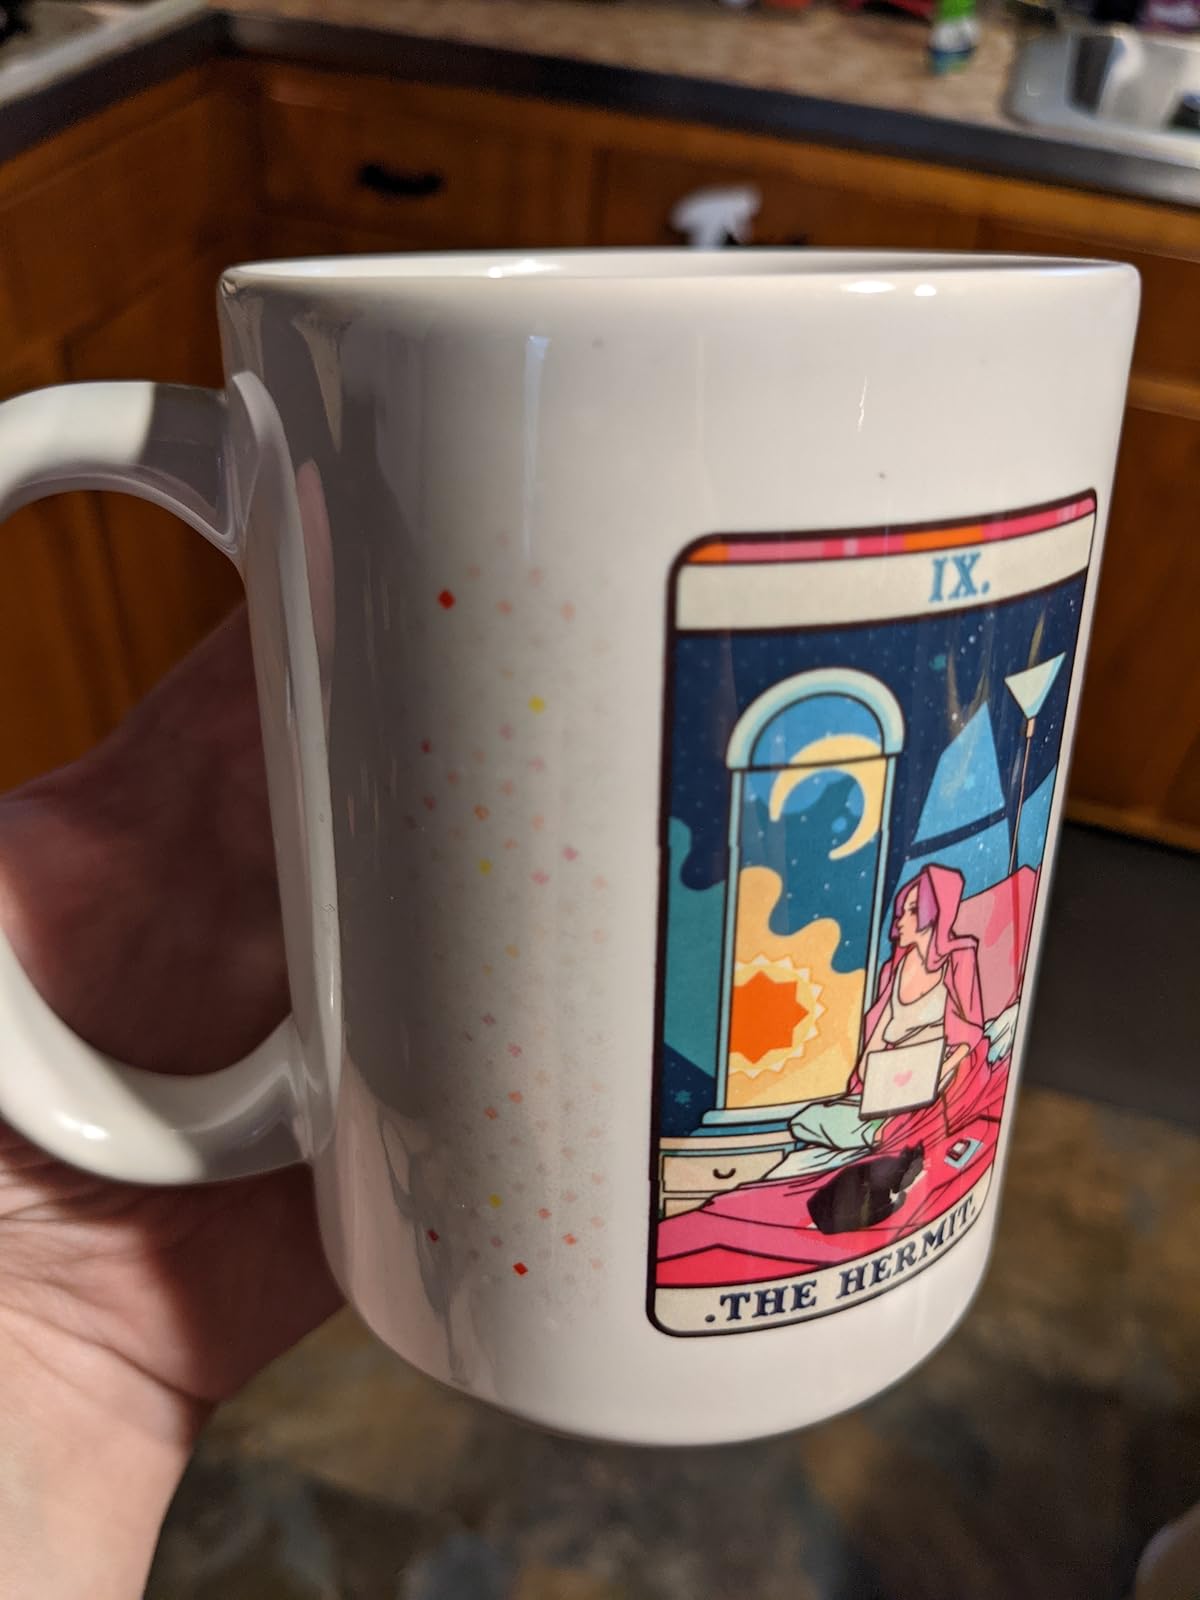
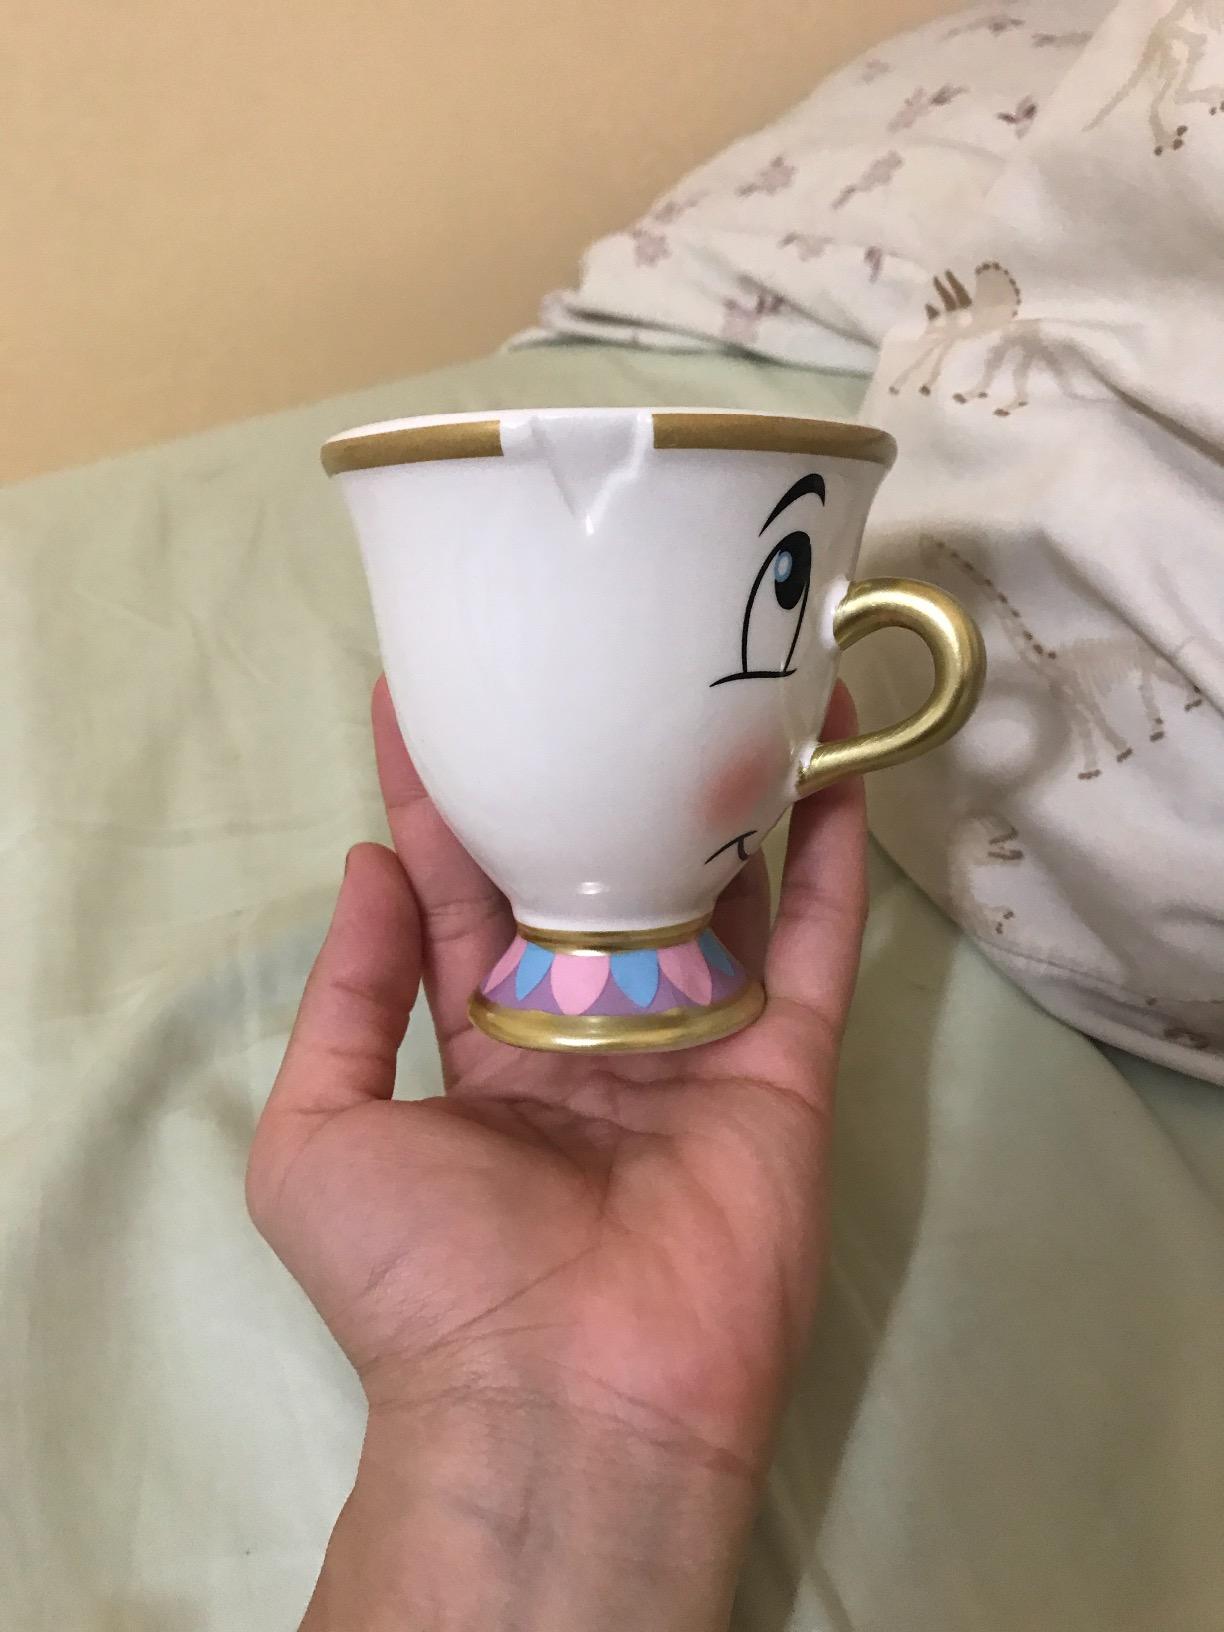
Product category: items_mug
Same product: no